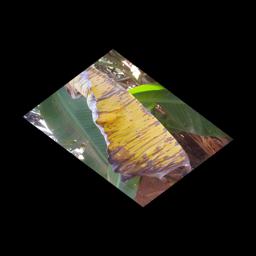
Label: MALBHOG LEAF